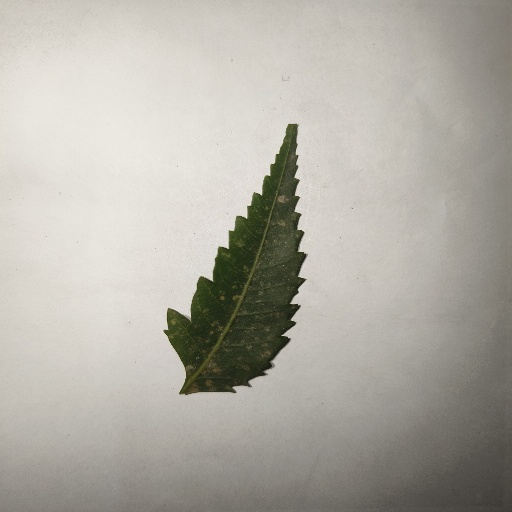
Species: Neem
Leaf condition: Powdery Mildew